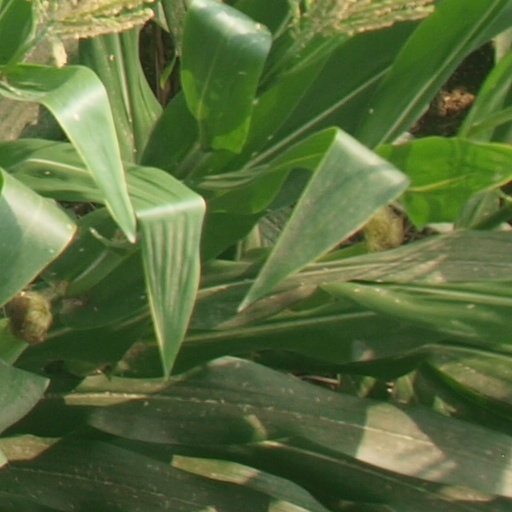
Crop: maize; corn